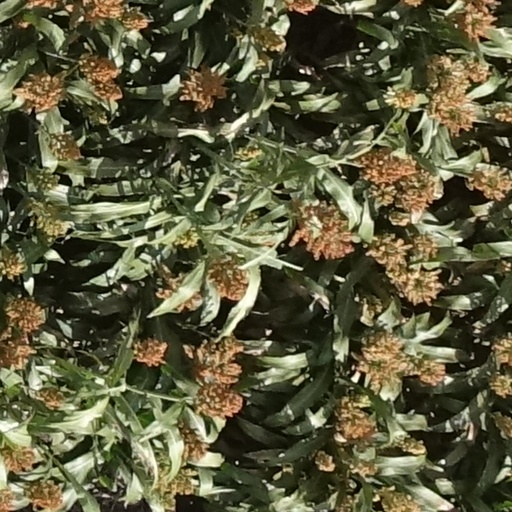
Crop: sorghum